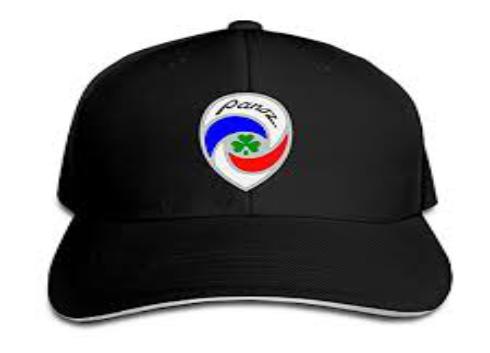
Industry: Clothes